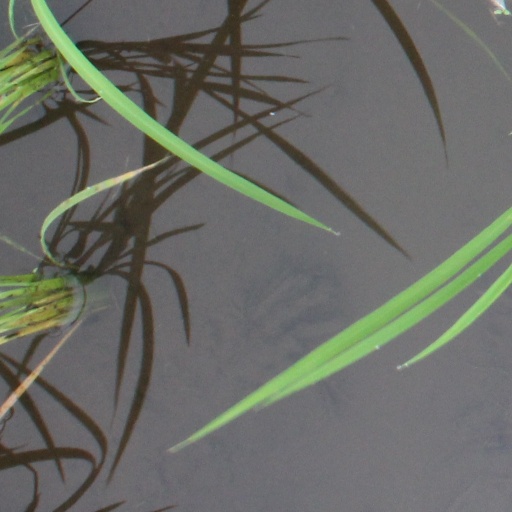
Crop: rice